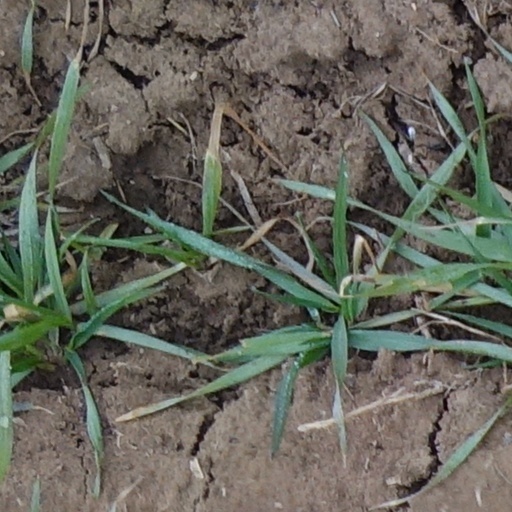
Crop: wheat